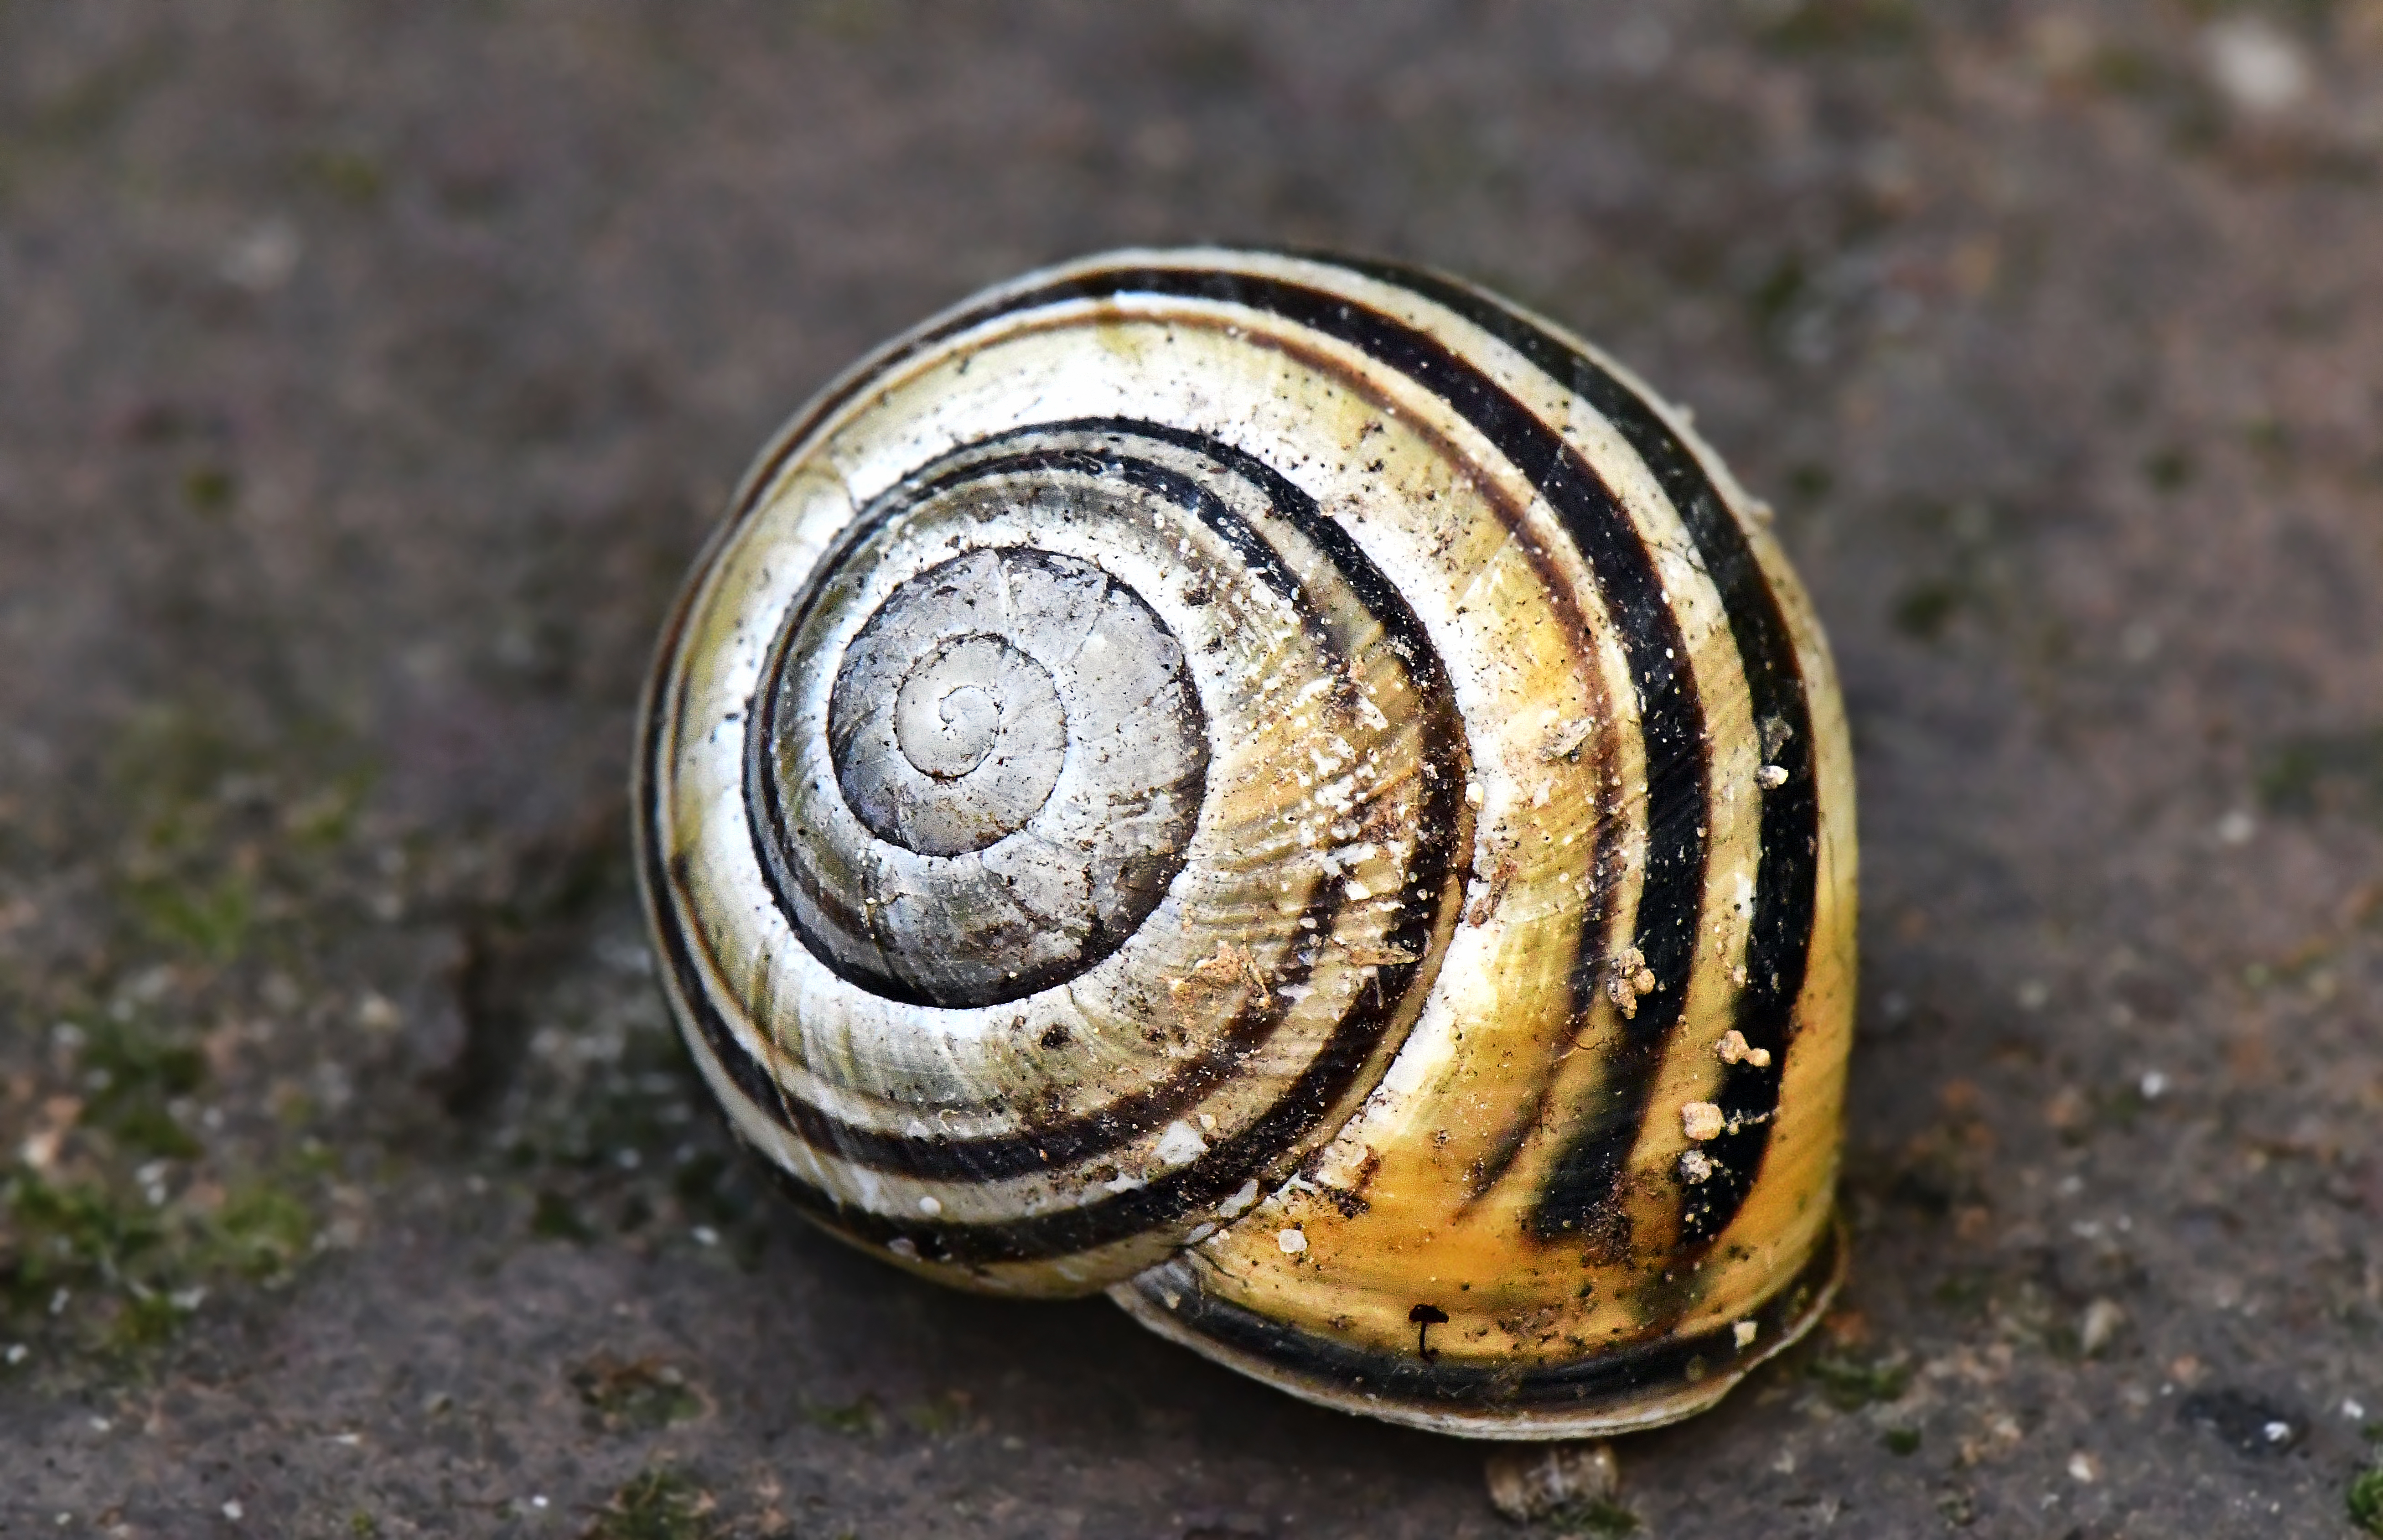
shells, snails, yellow, black markings, markings, lines, snails and slugs, snail, molluscs, sea snail, invertebrate, terrestrial animal, close up, spiral, organism, schnecken, macro photography, wildlife, shell, cuisine, lymnaeidae